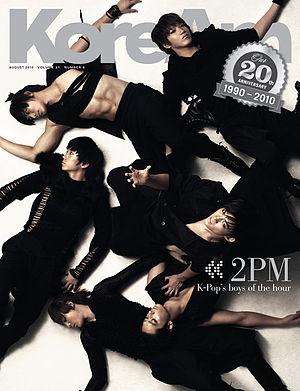
2PM est un boys band sud-coréen formé en 2008 par la JYP Entertainment, l'une des trois maisons de production les plus importantes de Corée. Le groupe est composé de Jun. K, Nichkhun, Taecyeon, Wooyoung, Junho et Chansung. L'ancien leader, Jay Park quitte officiellement le groupe en début d'année 2010.